Winston Churchill in the Second World War

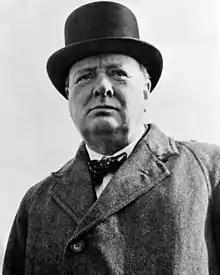
Churchill in 1942

As 1942 drew to a close, the tide of war began to turn with Allied victory in the key battles of El Alamein and Stalingrad. Until November, the Allies had always been on the defensive, but from November, the Germans were. Churchill ordered the church bells to be rung throughout Great Britain for the first time since early 1940. On 10 November, knowing that El Alamein was a victory, he delivered one of his most memorable war speeches to the Lord Mayor's Luncheon at the Mansion House in London, in response to the Allied victory at El Alamein: